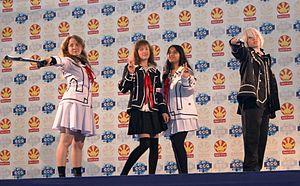
Cosplay de Vampire Knight - Japan Expo 2012
Vampire Knight est un manga de Matsuri Hino. Il a été pré-publié dans le magazine LaLa entre novembre 2004 et mai 2013. Le manga est ensuite publié en 19 volumes par Hakusensha au Japon et par Panini Comics en France.